Extravehicular Mobility Unit

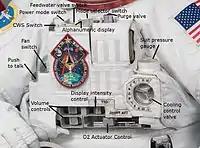
The E.M.U Display and Control Module (DCM).

The EMU, like the Apollo/Skylab A7L spacesuit, was the result of 21 years of research and development. It consists of a Space Suit Assembly (SSA) assembly which includes the Hard Upper Torso (HUT), arm sections, gloves, an Apollo-style "bubble" helmet, the Extravehicular Visor Assembly (EVVA), and a soft Lower Torso Assembly (LTA), incorporating the Body Seal Closure (BSC), waist bearing, brief, legs, and boots, and a Life Support System (LSS) which incorporates the Primary Life Support System (PLSS), electrical systems, and a Secondary Oxygen Pack (SOP). Prior to donning the pressure garment, the crew member puts on a Maximum Absorbency Garment (MAG) (basically a modified incontinence diaper – Urine Collection Devices (UCDs) are no longer used), and possibly a Thermal Control Undergarment (long johns). The final item donned before putting on the pressure suit is the Liquid Cooling and Ventilation Garment (LCVG), which incorporates clear plastic tubing through which chilled liquid water flows for body temperature control, as well as ventilation tubes for waste gas removal.